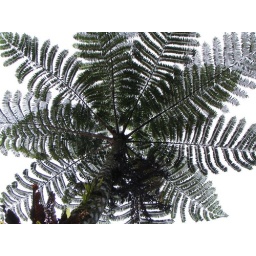
This tree is in abundance in Frasers hill